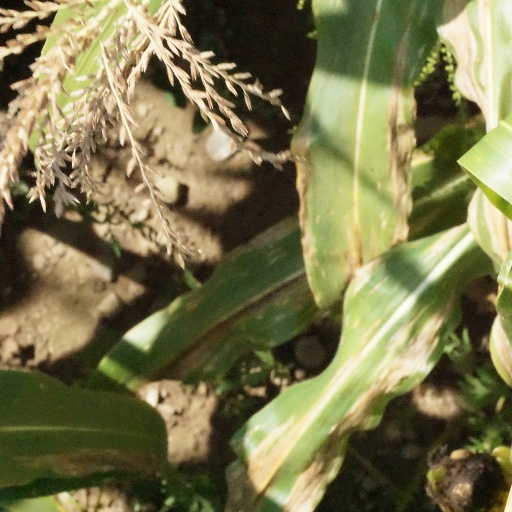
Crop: maize; corn